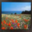
Label: plain